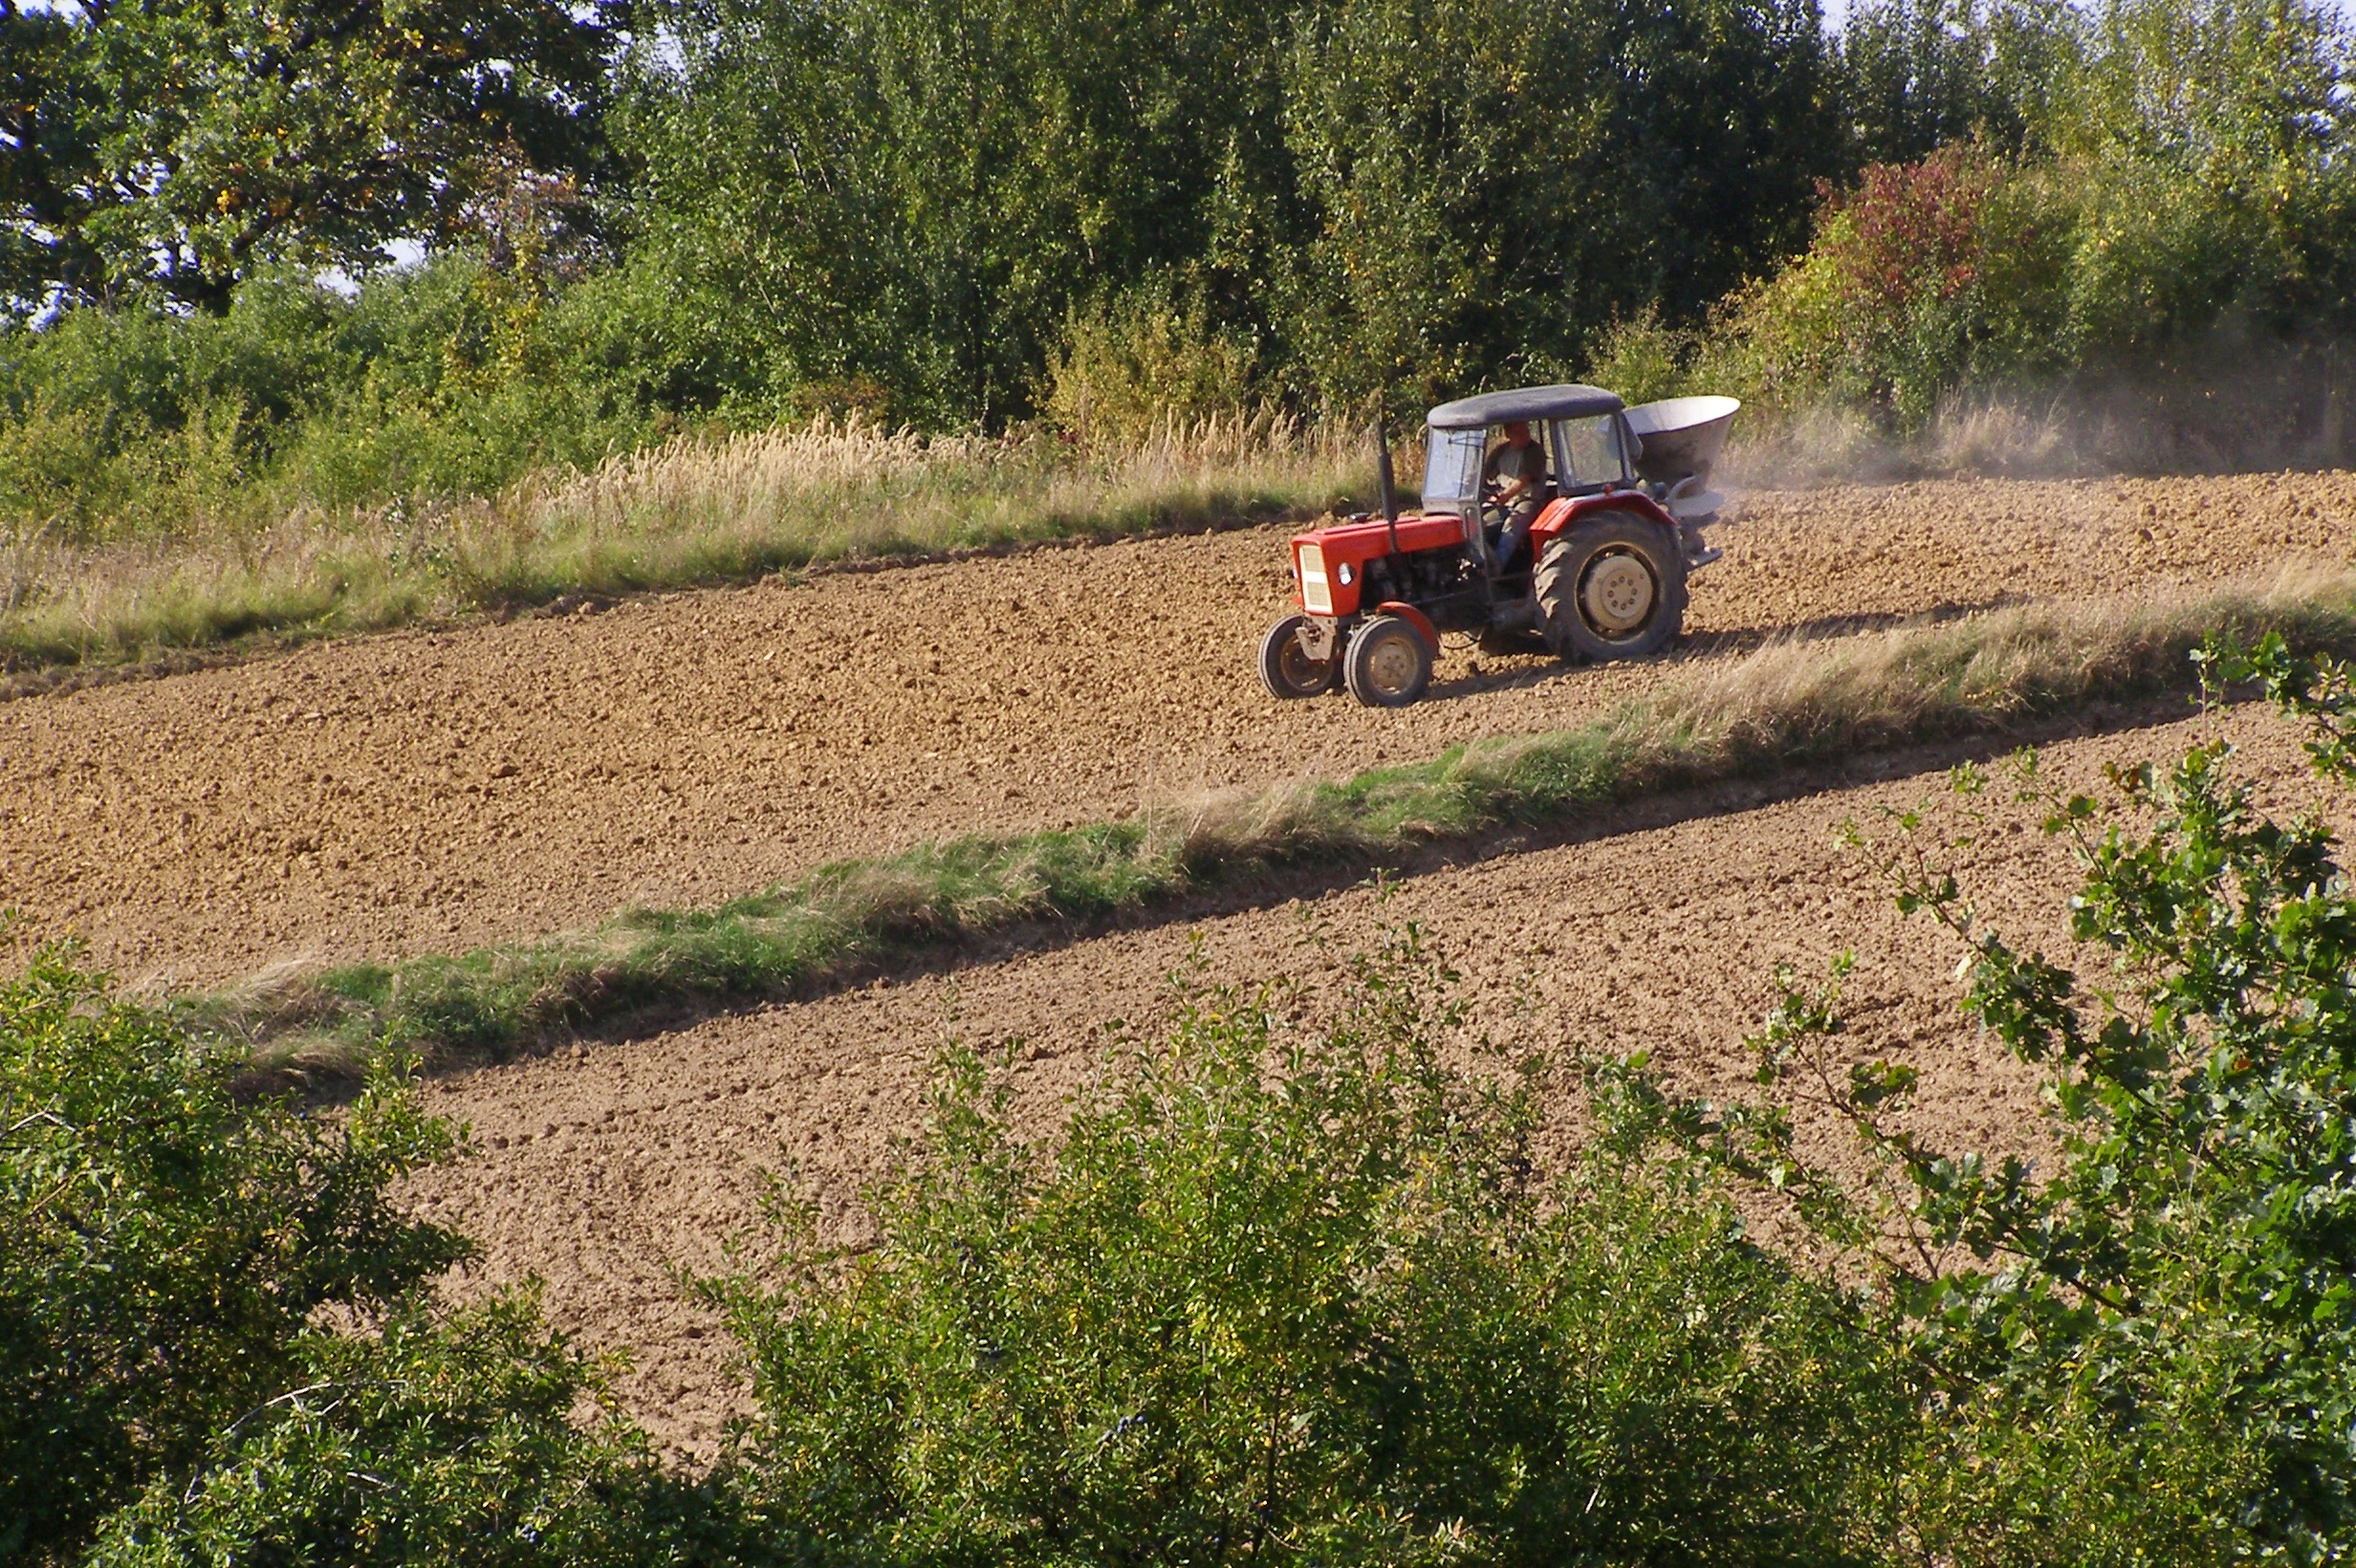
grass, trail, tractor, field, farm, lawn, vehicle, mud, soil, dust, agriculture, waterway, earth, poland, rural area, agricultural machine, working on the field, malopolska, off roading